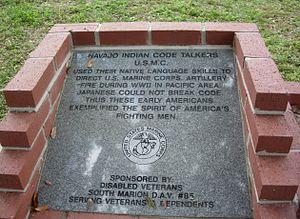
Un code talker désigne une personne qui parle en utilisant un langage codé.